Giuseppe Scarabelli

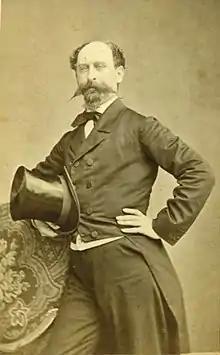
Giuseppe Scarabelli

Giuseppe Scarabelli Gommi Flamini (5 September 1820 – 28 October 1905) was an Italian geologist, palaeontologist and politician; he is remembered as the founder of Italian prehistoric archaeology and was the first archaeologist to carry out a stratigraphic excavation in Italy. Scarabelli is particularly remembered for his discovery of ancient stone weapons found in and around Imola, and the article he wrote on the subject in 1850.